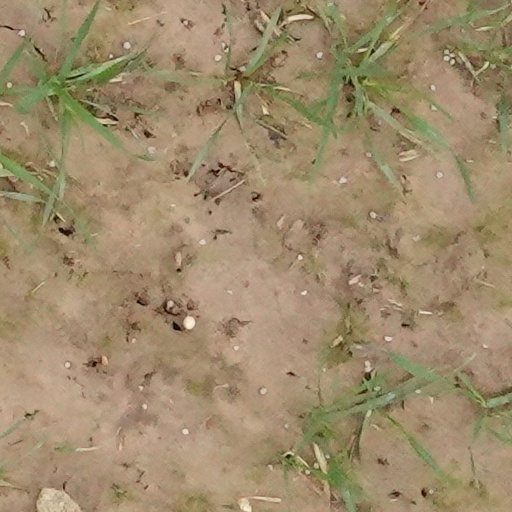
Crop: wheat